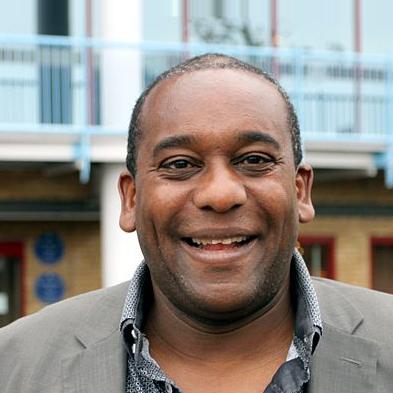
Age: 50